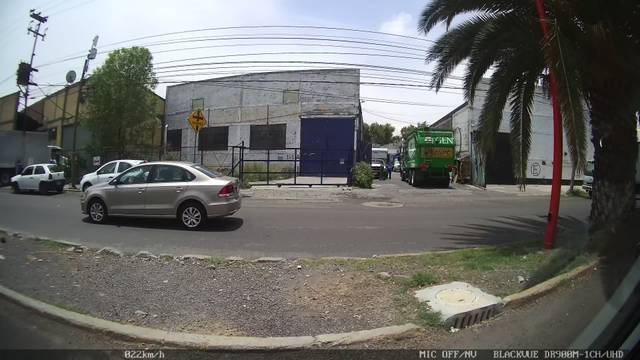
Region: Mexico
Coordinates: 19.523, -99.194